Question: Please indicate a possible affordance area of boxing_punching_bag that can be used for striking
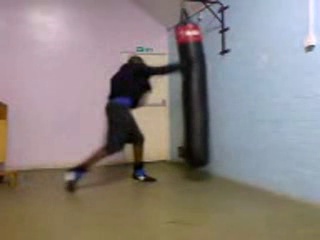
Answer: [171.5, 20, 214.5, 170]